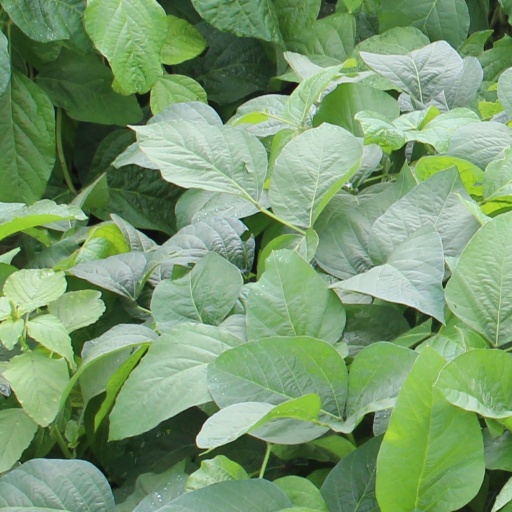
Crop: soybean